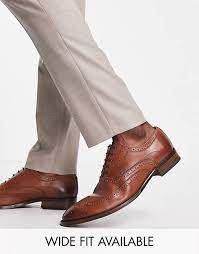
Label: Brogue